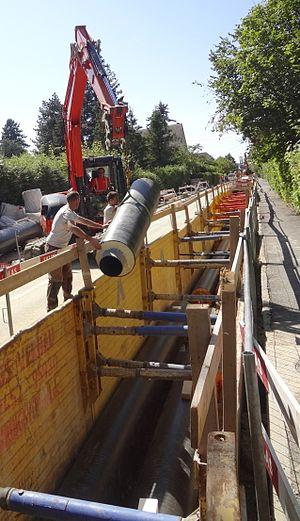
Installation de conduites pour le chauffage à distance dans le quartier du Mervelet à Genève (chemin Charles Georg). Extension du réseau CAD SIG (chauffage à distance des Services industriels de Genève).
Les Services industriels de Genève sont un établissement public du canton de Genève, en Suisse, chargé notamment de la distribution de l'eau potable, du gaz, de l'électricité et de la chaleur à distance sur l'ensemble du canton de Genève, ainsi que de la gestion des réseaux correspondants. Ils s'occupent également du traitement des eaux usées, de l'incinération des déchets et de la gestion d'un réseau de fibre optique.